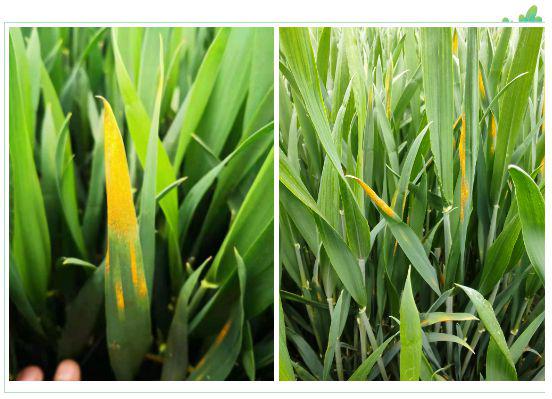
Plant: Wheat
Disease: wheat stripe rust